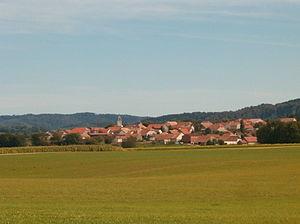
Bolandoz est une commune française située dans le département du Doubs, en région Bourgogne-Franche-Comté.